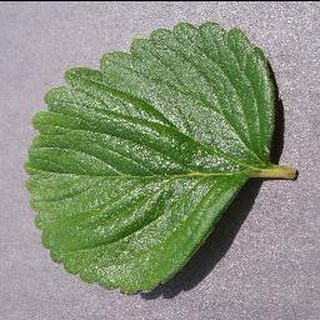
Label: healthy_strawberry